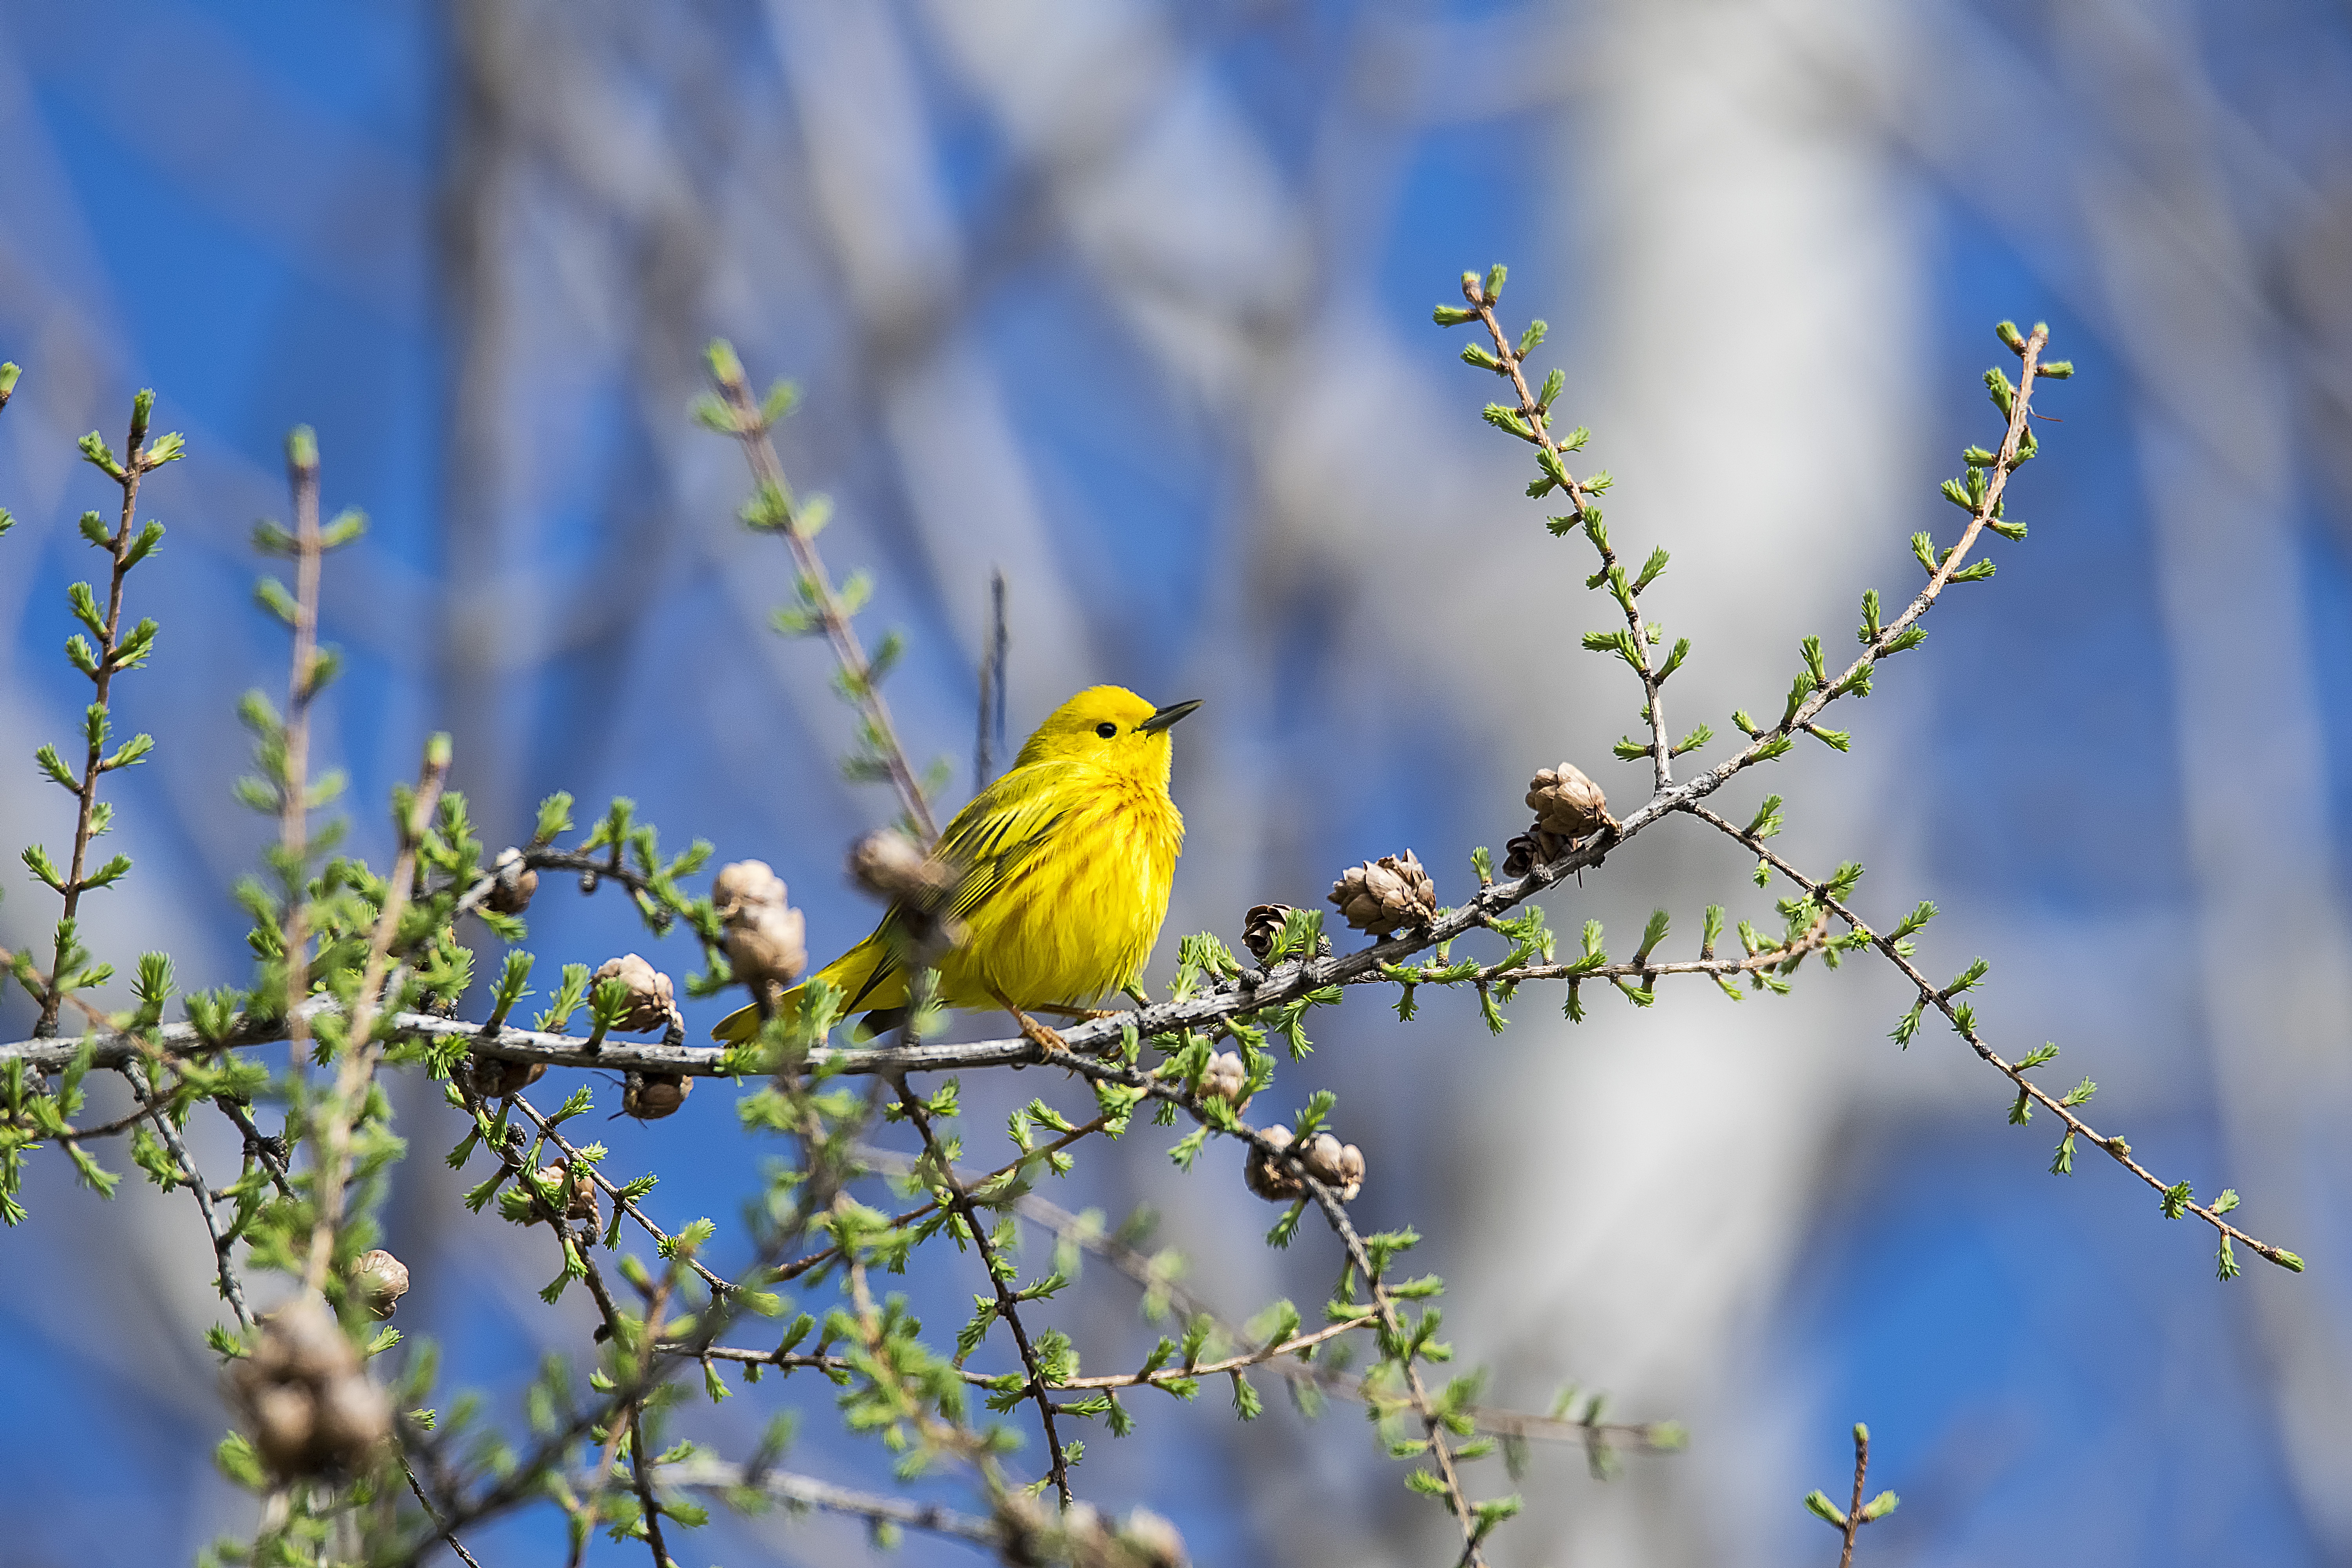
tree, nature, branch, blossom, bird, plant, leaf, flower, wildlife, blue, yellow, flora, fauna, canada, jaune, quebec, parakeet, warbler, sherbrooke, oiseau, paruline, macro photography, perching bird, common pet parakeet